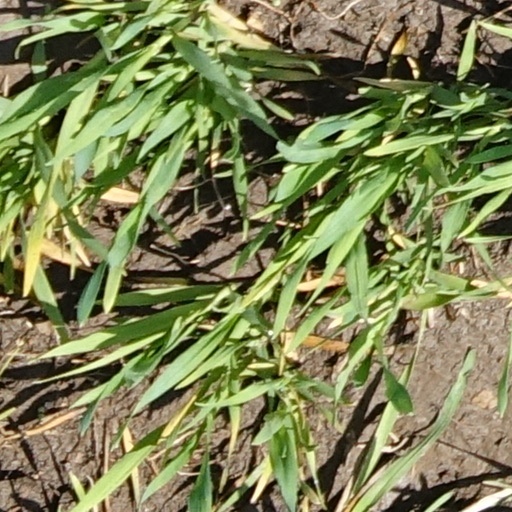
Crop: wheat